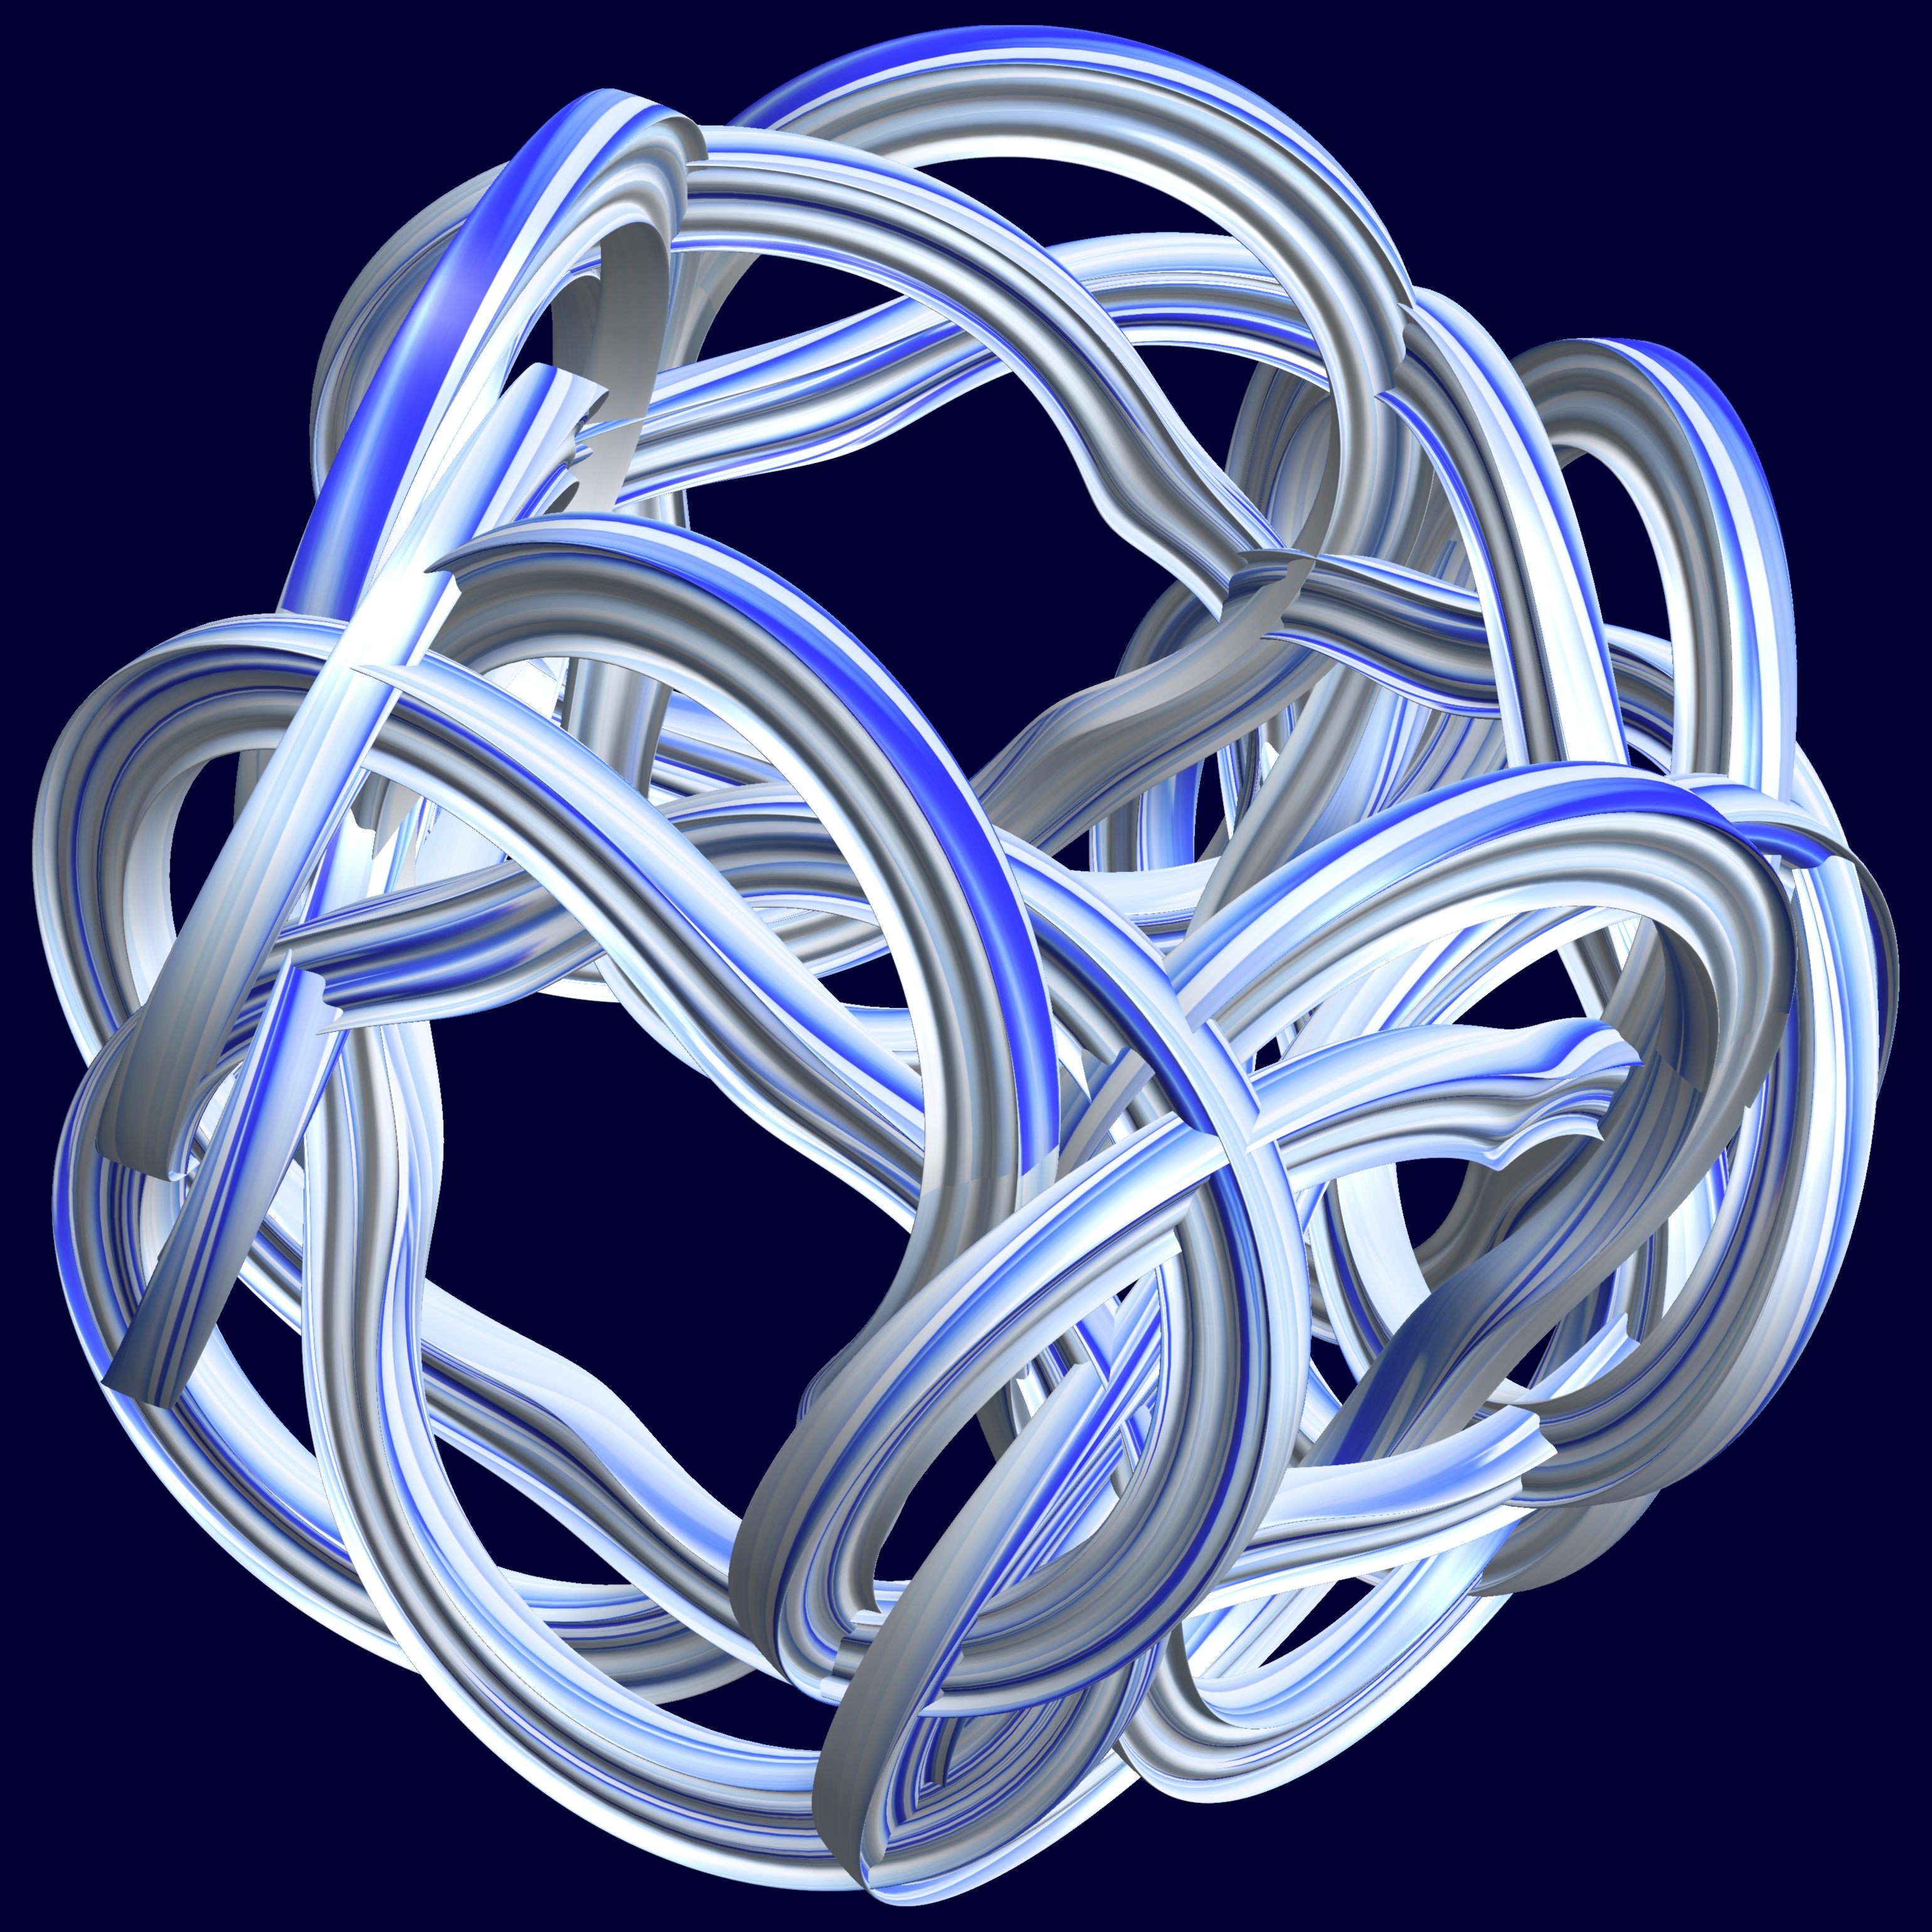
abstract, structure, wheel, texture, spiral, pattern, geometry, blue, circle, jewellery, font, sculpture, design, symmetry, rim, 3d, graphic, rings, shape, knot, torus, mathematica, cg, parametricplot3d, code, program, algorithm, mapping, geometricsculpture, fashion accessory